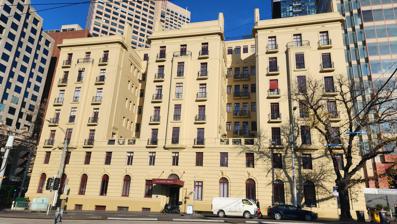
Building: Alcaston House
Country: Australia
Year built: 1930
Historic building in Melbourne, Australia Alcaston House , located on the corner of Melbourne's Collins and Spring St , rises seven levels over a basement, and is one Melbourne's first mixed-use Art Deco buildings . It was designed by the firm of architects, A. and K. Henderson and erected by T Donald and Co. in 1929-30. The Renaissance Revival complex was erected for the trustees of Dr EM James, whose home previously occupied the land. Located at 2 Collins St, Melbourne; it is amongst is an early example of multi-storey residential accommodation in the city at a time when the post-war preference for flat living in Europe and the USA was becoming manifest in Australia. The art deco building is directly opposite the Old Treasury Building and Victoria's Parliament Building . Historical significance Alcaston House is of historical significance as a reminder of the professional character of the top end of Collins Street in the early decades of this century, a character that persists today, due in no small part to Alcaston House and its professional rooms. As such, Alcaston House has played an important role in the history of the medical profession in Melbourne. Alcaston House is of architectural significance for its combination of Renaissance Revival motifs within an essentially "modern" framework and for the way in which its design expresses its mixed uses. The use of detailing such as the smooth rustication and round-headed windows and the colour of the main structure complement the other buildings in this important precinct, especially the Old Treasury. A & K Henderson were responsible for, amongst other things, the T&G Building, the first major building in Melbourne to reach the 132-foot height limit and raise a tower above it as an architectural feature. In addition to its urbane facade, it was the roof garden of Alcaston House that received much attention on the buildings completion. The roof had pergolas over which vines grew. Elsewhere, planters of geraniums and zinnias were used to decorate the roof garden. stacks. The timber pergolas that shaded the roof garden and the urns on the parapet have since been removed. Aesthetic significance Collins Street East has aesthetic significance for: the distinctive, pre 1956 streetscapes; the views to the landmark Town Hall tower and church spires; the ambience created within the footpath zone by the aged arching street trees, discrete building entrances, and uncluttered shop fronts; and the terminal view to the Old Treasury building. The building was constructed during the inter-war period and contains offices and converted dwellings on the upper floors. Previous inhabitants Basil Burdett (1897-1942), art critic, Violet Cynthia Reed Nolan (1908–1976), art critic and gallerist, Maie Casey aviator, wife of parliamentarian Richard Casey; and Honorary Consul to Monaco Andrew Cannon. Current inhabitants Today its strata units are occupied by a variety of health professionals (general surgery, endocrinology, neurology, dentistry), law firms and permanent residents. References